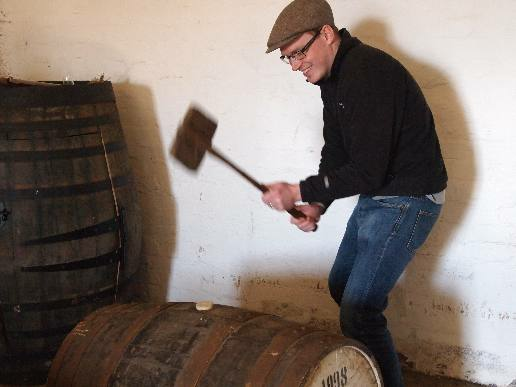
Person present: No